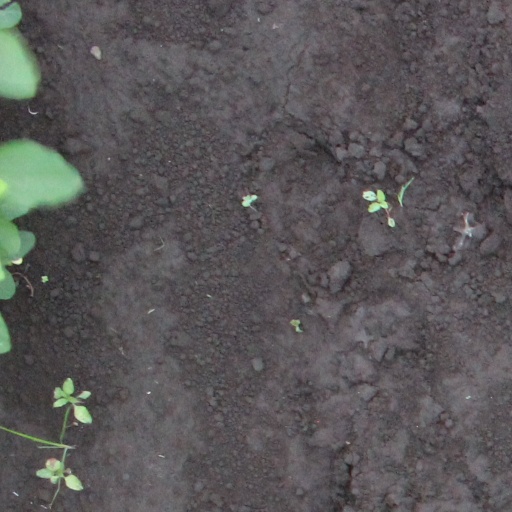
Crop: soybean